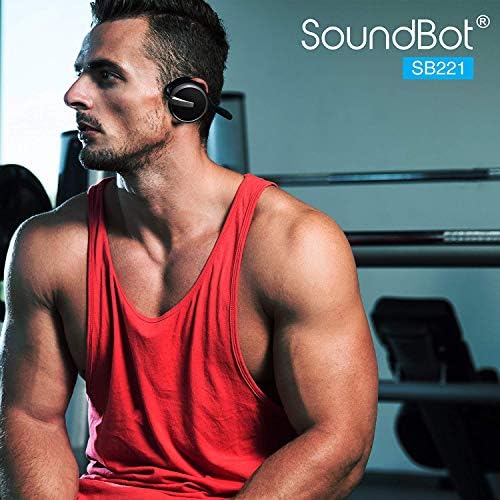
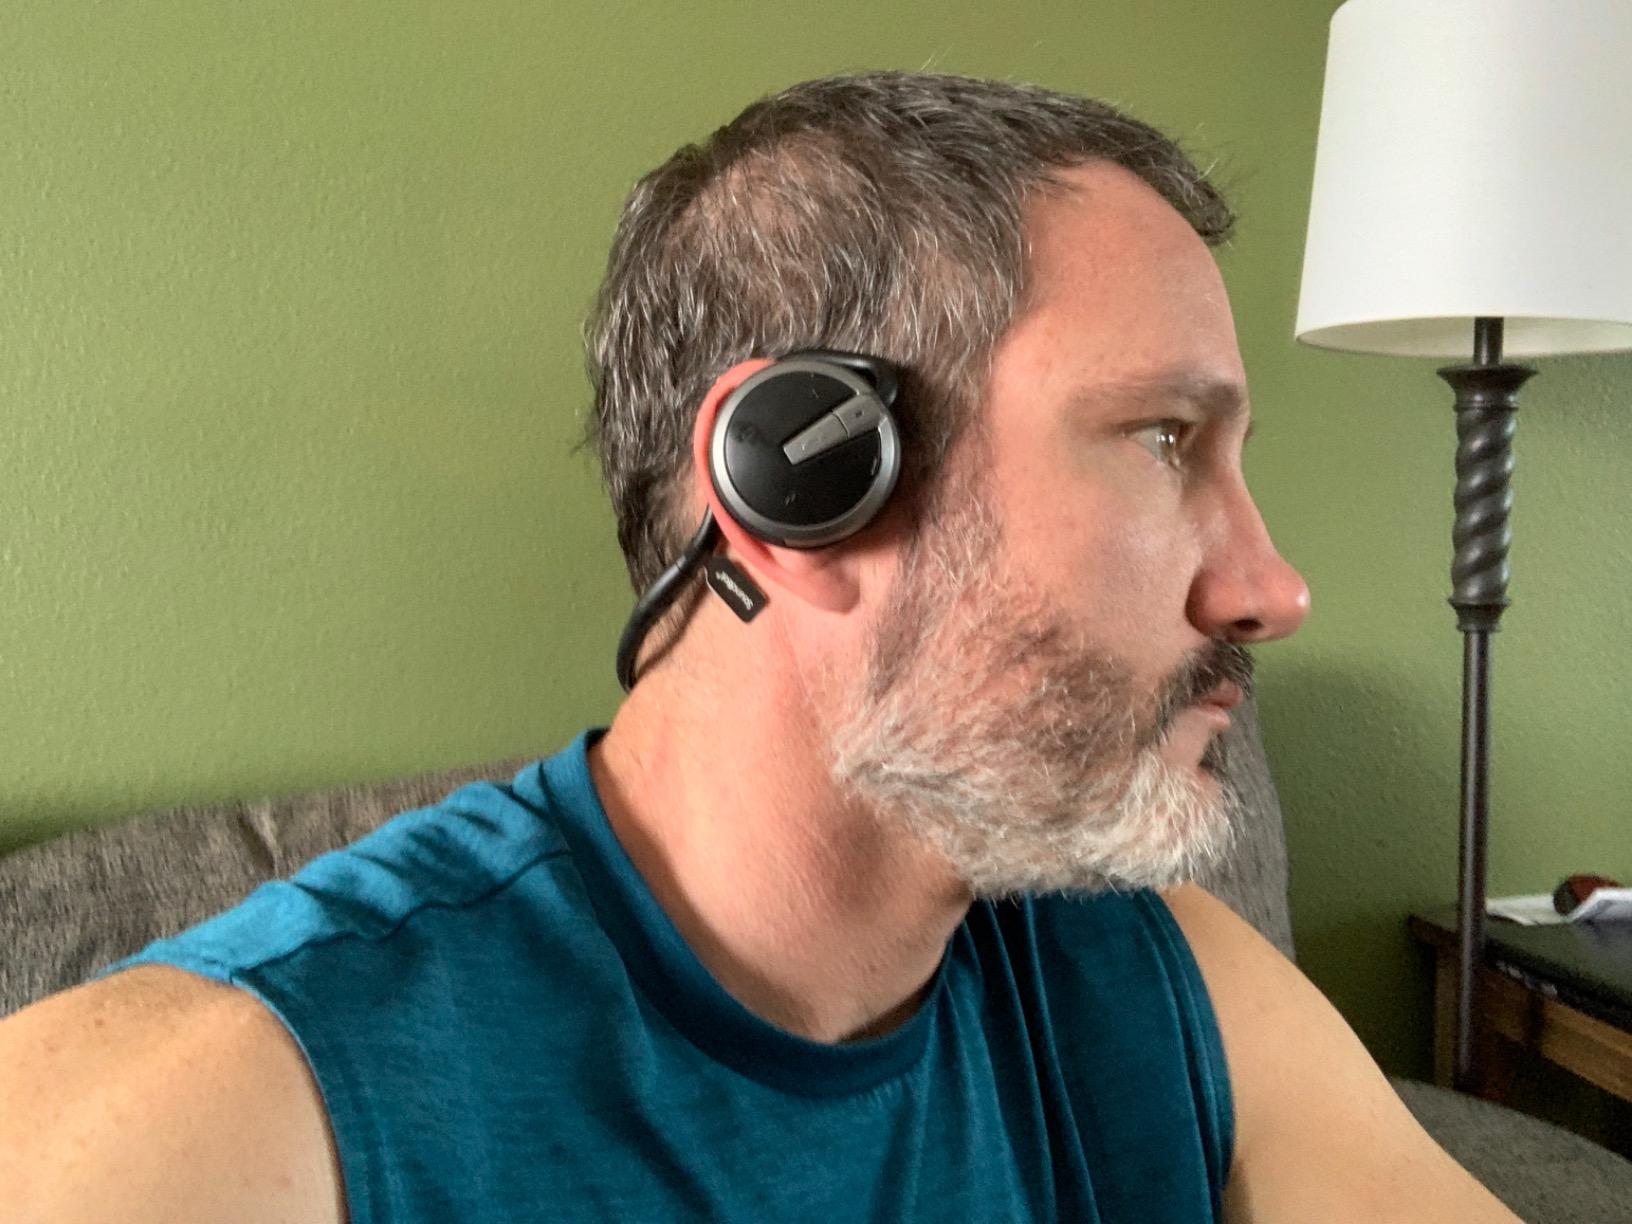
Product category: headphones
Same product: yes